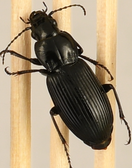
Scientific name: Pterostichus melanarius melanarius
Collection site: Steigerwaldt-Chequamegon NEON (STEI), plot STEI_004